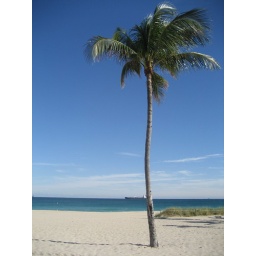
Pretty tree on the beach in front of beautiful blue water